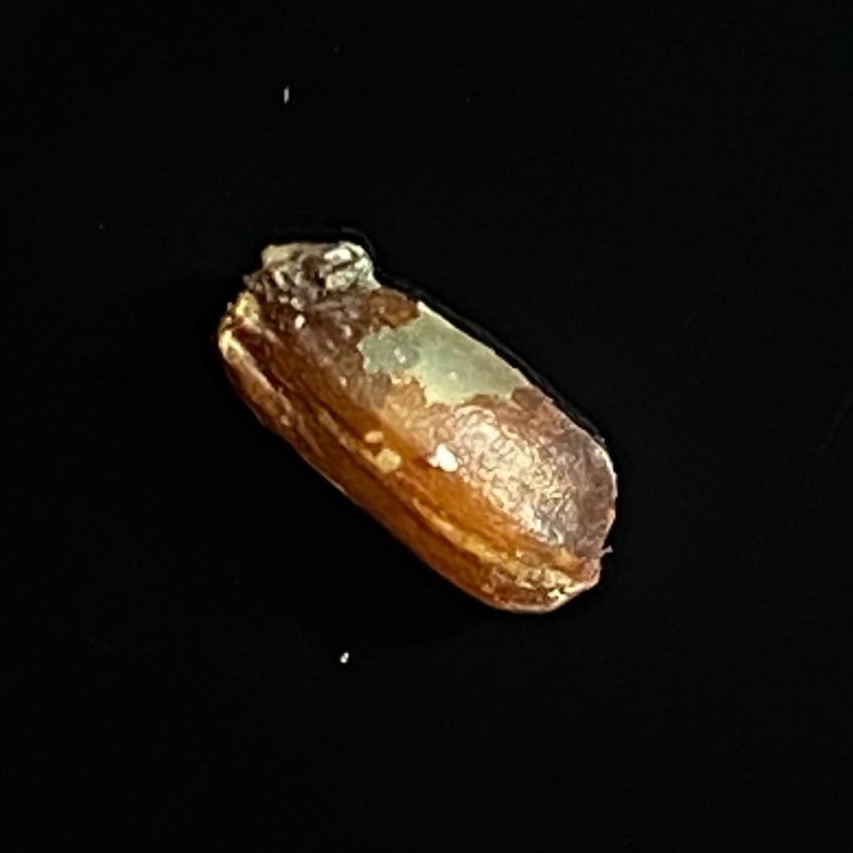
Rice variety: Lal_Biroi